Kate Louise Brown

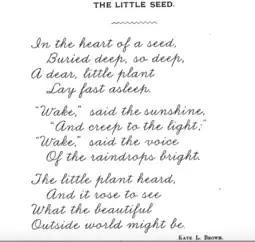
An excerpt of Brown's poem "The Little Seed" in a children's textbook, "Stepping Stones to Literature: A Third Reader"

Brown was born in the Berkshire countryside of Massachusetts and grew up spending her time outside, flourishing her love for nature as she studied birds, animals, and plants.